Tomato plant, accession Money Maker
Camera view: tilt-top (135 deg); turntable rotation: 240 degrees
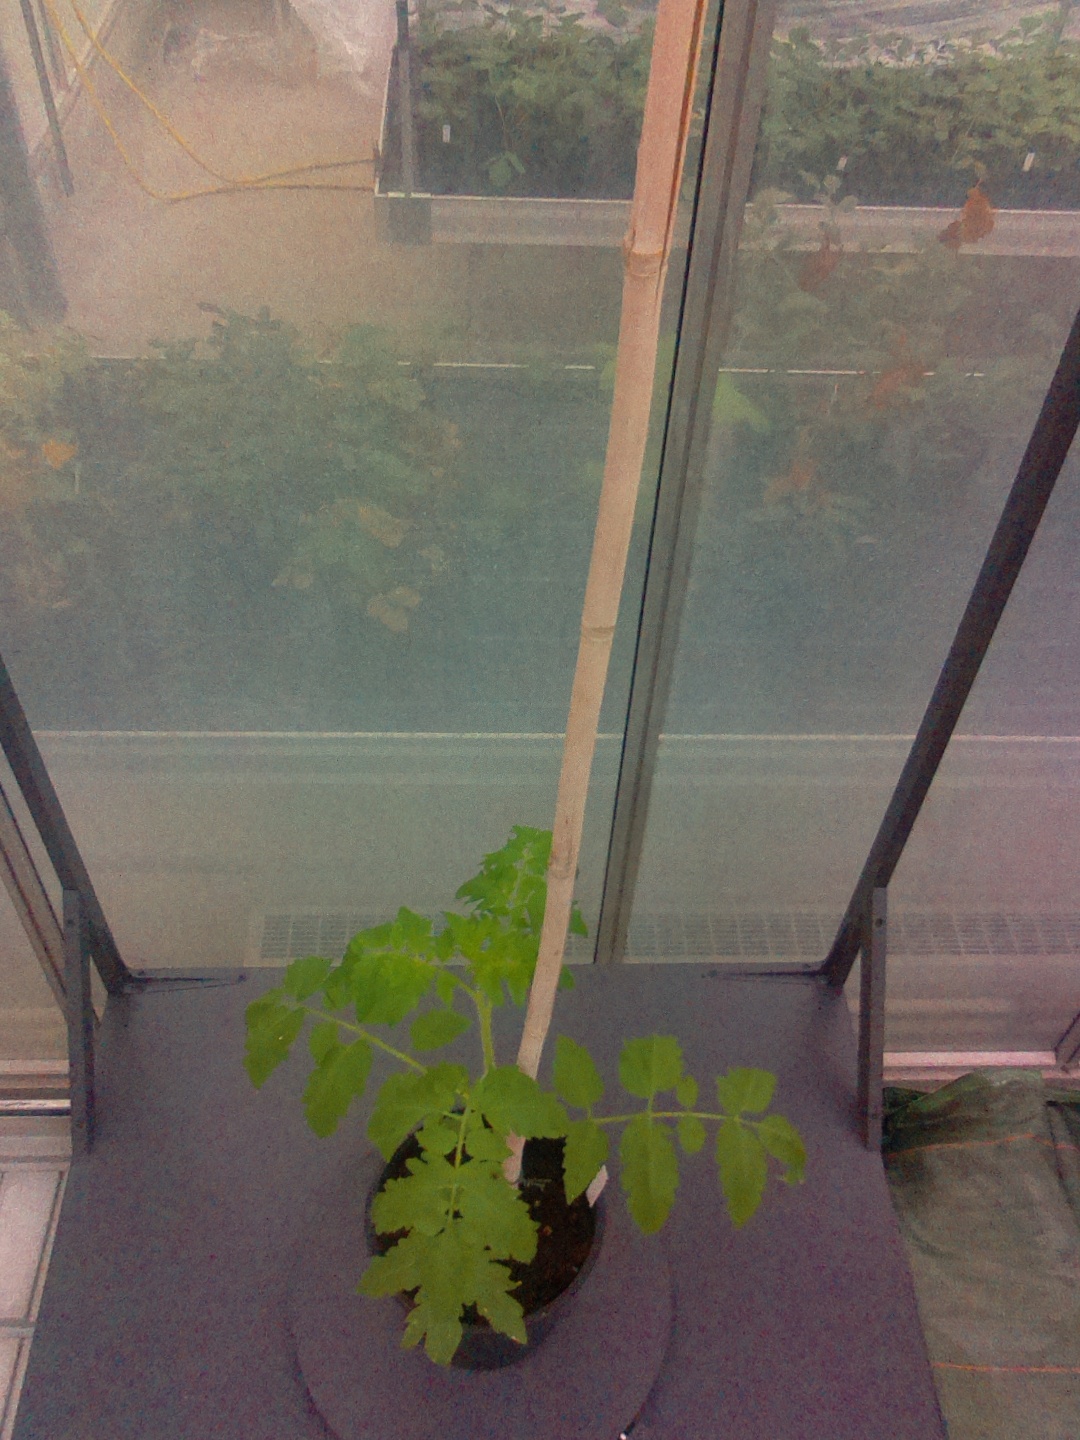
BBCH growth stage 13: 6 of true leaves visible